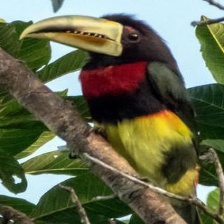
Species: IVORY BILLED ARACARI
Scientific name: PTEROGLOSSUS AZARA
ImageNet parent category: toucan